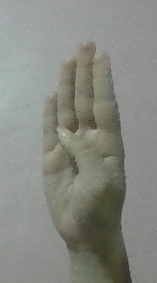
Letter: kaaf